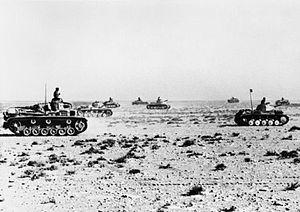
L’opération Battleaxe, également connue sous le nom de bataille de Sollum, est une opération de la Seconde Guerre mondiale, conduite par l'armée britannique en juin 1941.